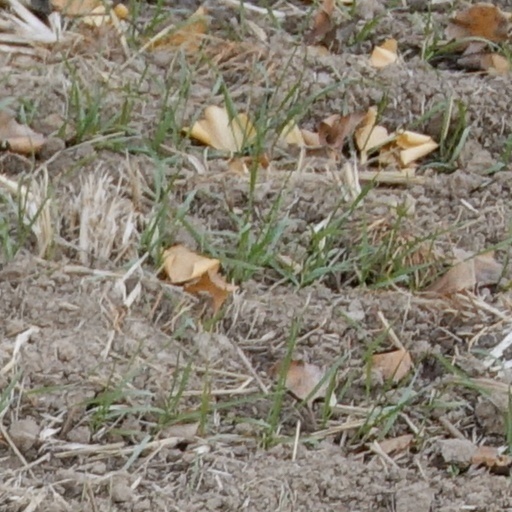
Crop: wheat